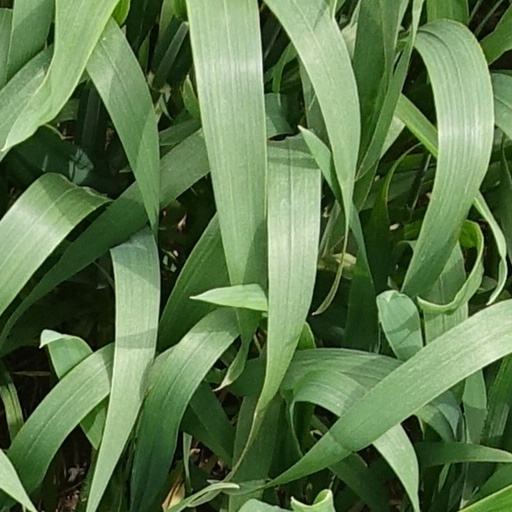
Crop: wheat